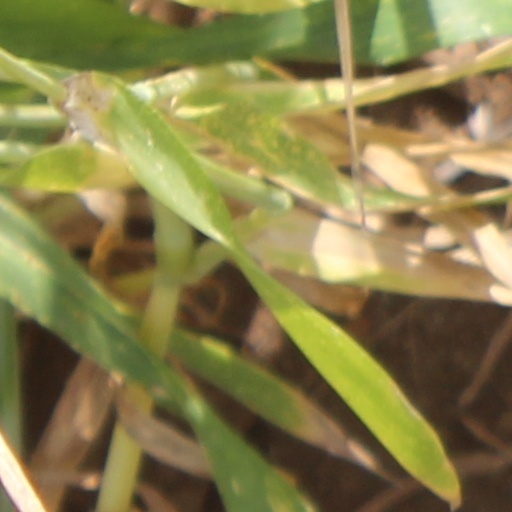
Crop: wheat